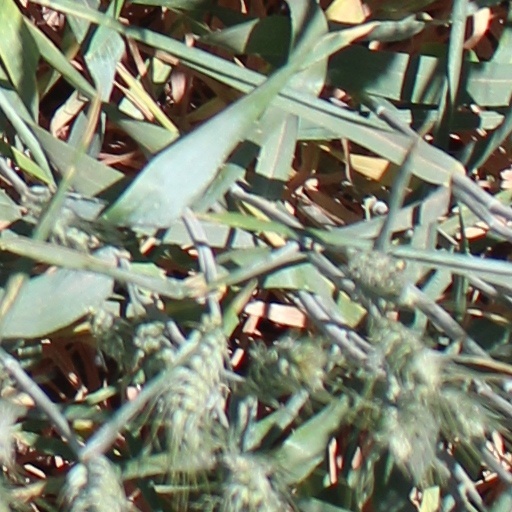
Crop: wheat